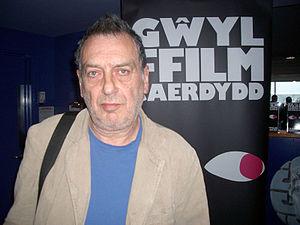
Stephen Frears, né le 20 juin 1941 à Leicester, est un réalisateur et producteur anglais.
Le Festival de Cannes 2007, 60ᵉ édition du festival, a eu lieu du 16 au 27 mai. La maîtresse de cérémonie fut l'actrice allemande Diane Kruger et le président du jury le réalisateur britannique Stephen Frears. Le festival s'est ouvert par la montée des marches de l'équipe de My Blueberry Nights et par un court-métrage de David Lynch d'une durée de deux minutes présenté lors de la cérémonie d'ouverture.